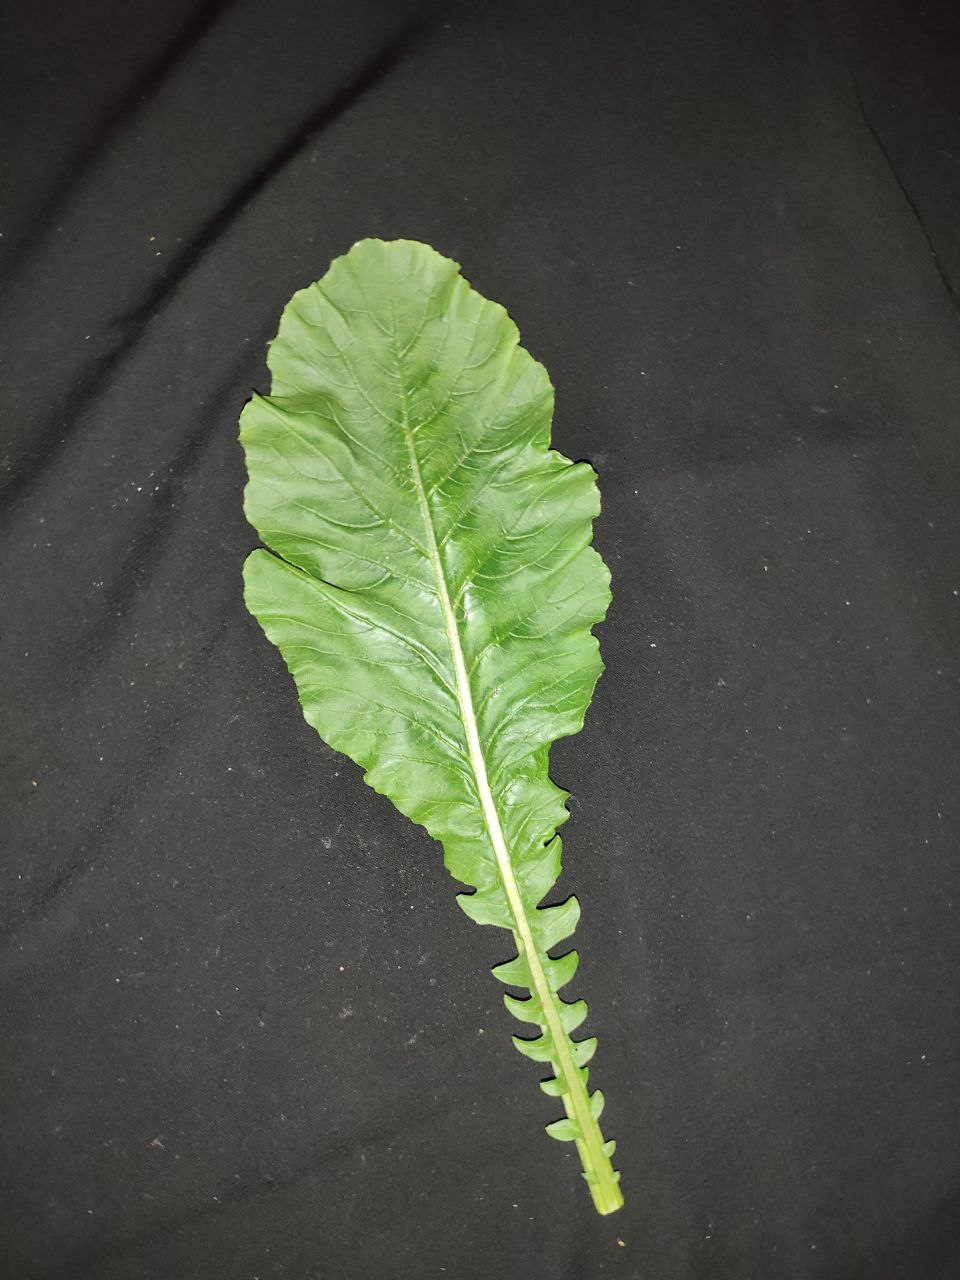
Label: Fresh leaf